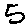
Label: 5